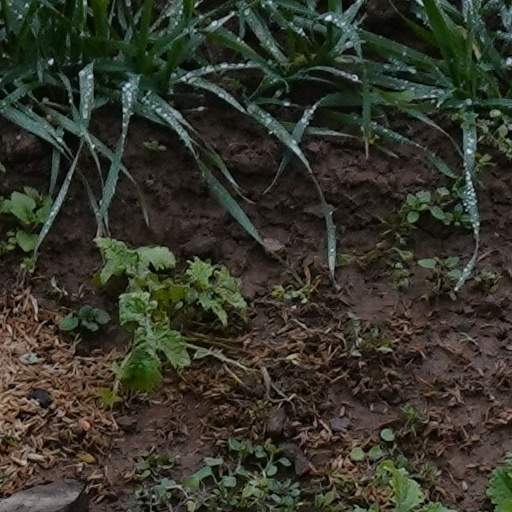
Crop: wheat